Khalid (American singer)

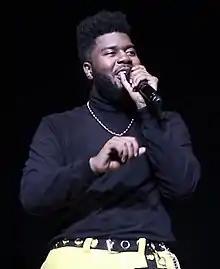
Khalid performing in 2018

In May 2018, he wrote "Youth" in collaboration with Canadian artist Shawn Mendes. The song was featured on Mendes' self titled album and contains references to the social and political climate at that time. Mendes and Khalid performed "Youth" at the 2018 "Billboard" Music Awards on May 20, 2018, as a tribute to the victims of gun violence. The performance featured the show choir from Marjory Stoneman Douglas High School.